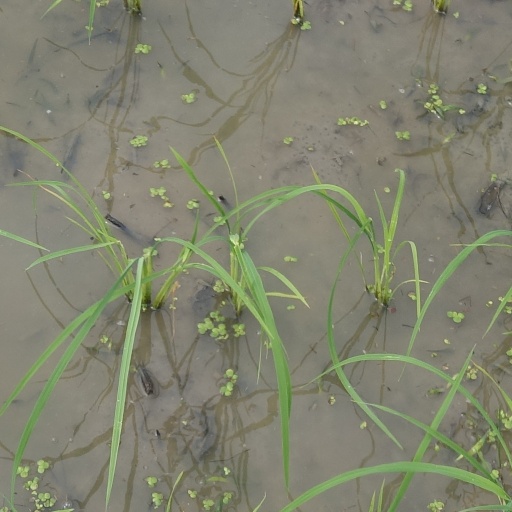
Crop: rice